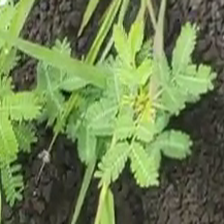
Weed species: Dwarf_cassia_(Chamaecrista pumila)